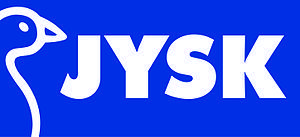
Jysk A/S est une chaîne danoise de magasins spécialisés dans le mobilier et les articles pour la maison. Jysk est le plus grand distributeur danois à l'échelle internationale. Au total, l'entreprise a 2 586 magasins dans 50 pays et plus de 22 000 employés. Le chiffre d'affaires au cours de l'exercice 2016/2017 était de 3,36 milliards d'euros.